Canterbury Region

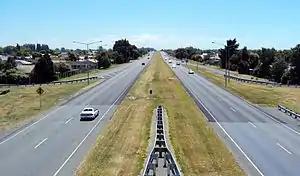
Christchurch Northern Motorway

Anglicanism is the largest Christian denomination in Canterbury with 14.8 percent affiliating, while Catholicism is the second-largest with 12.7 percent affiliating.